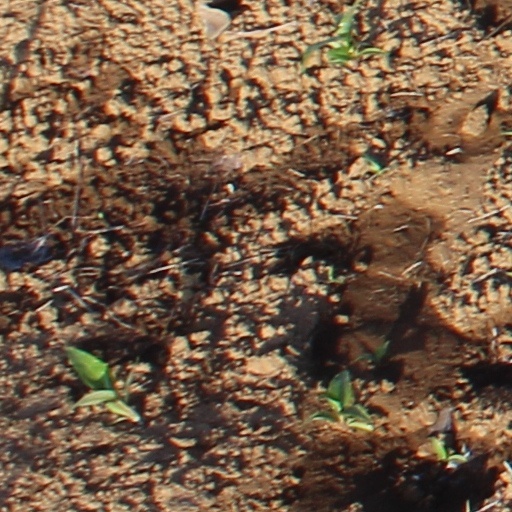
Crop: wheat